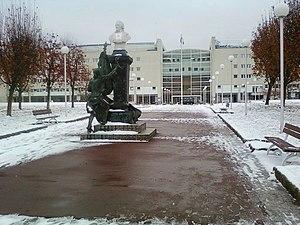
Hôpital d'instruction des armées Percy
L’hôpital d’instruction des armées Percy est un hôpital militaire français situé à Clamart, près de Paris. Il est géré par le Service de santé des armées et accueille des malades tant militaires que civils.